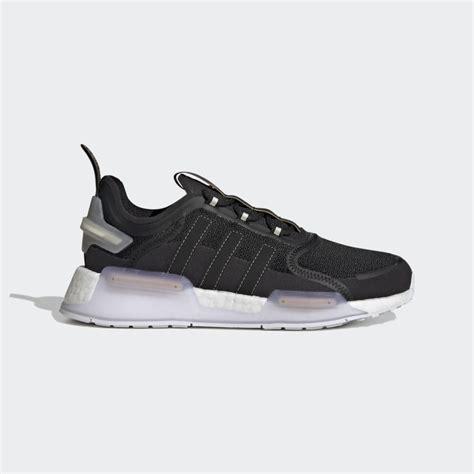
Brand: Adidas
Model: NMD_V3